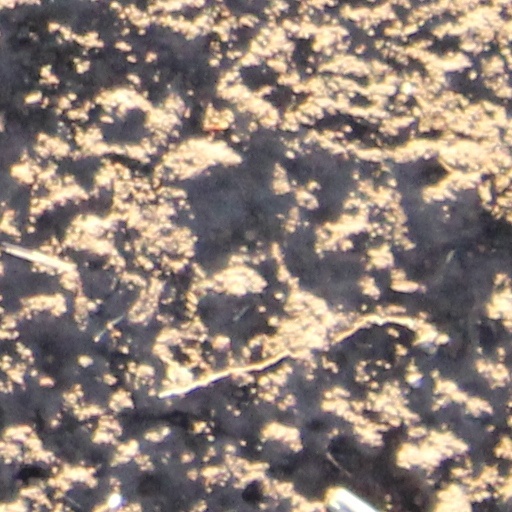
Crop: wheat